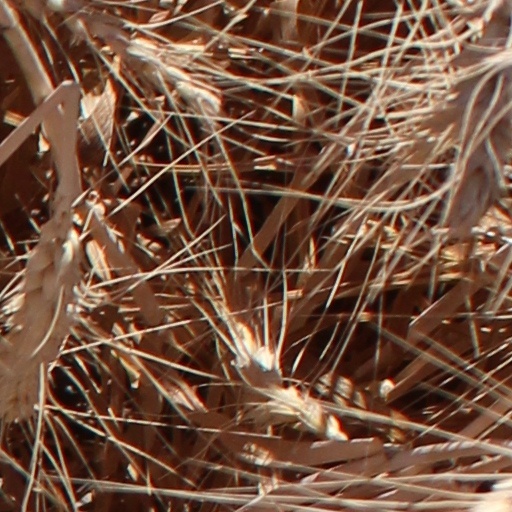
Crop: wheat